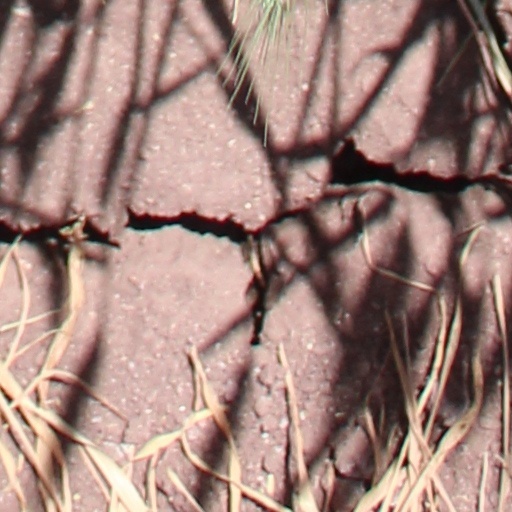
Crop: wheat